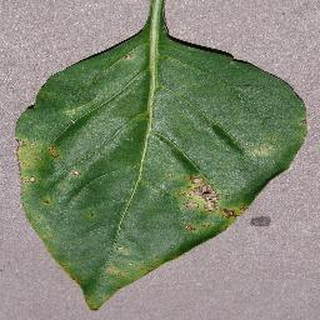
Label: bell_pepper_bacterial_spot